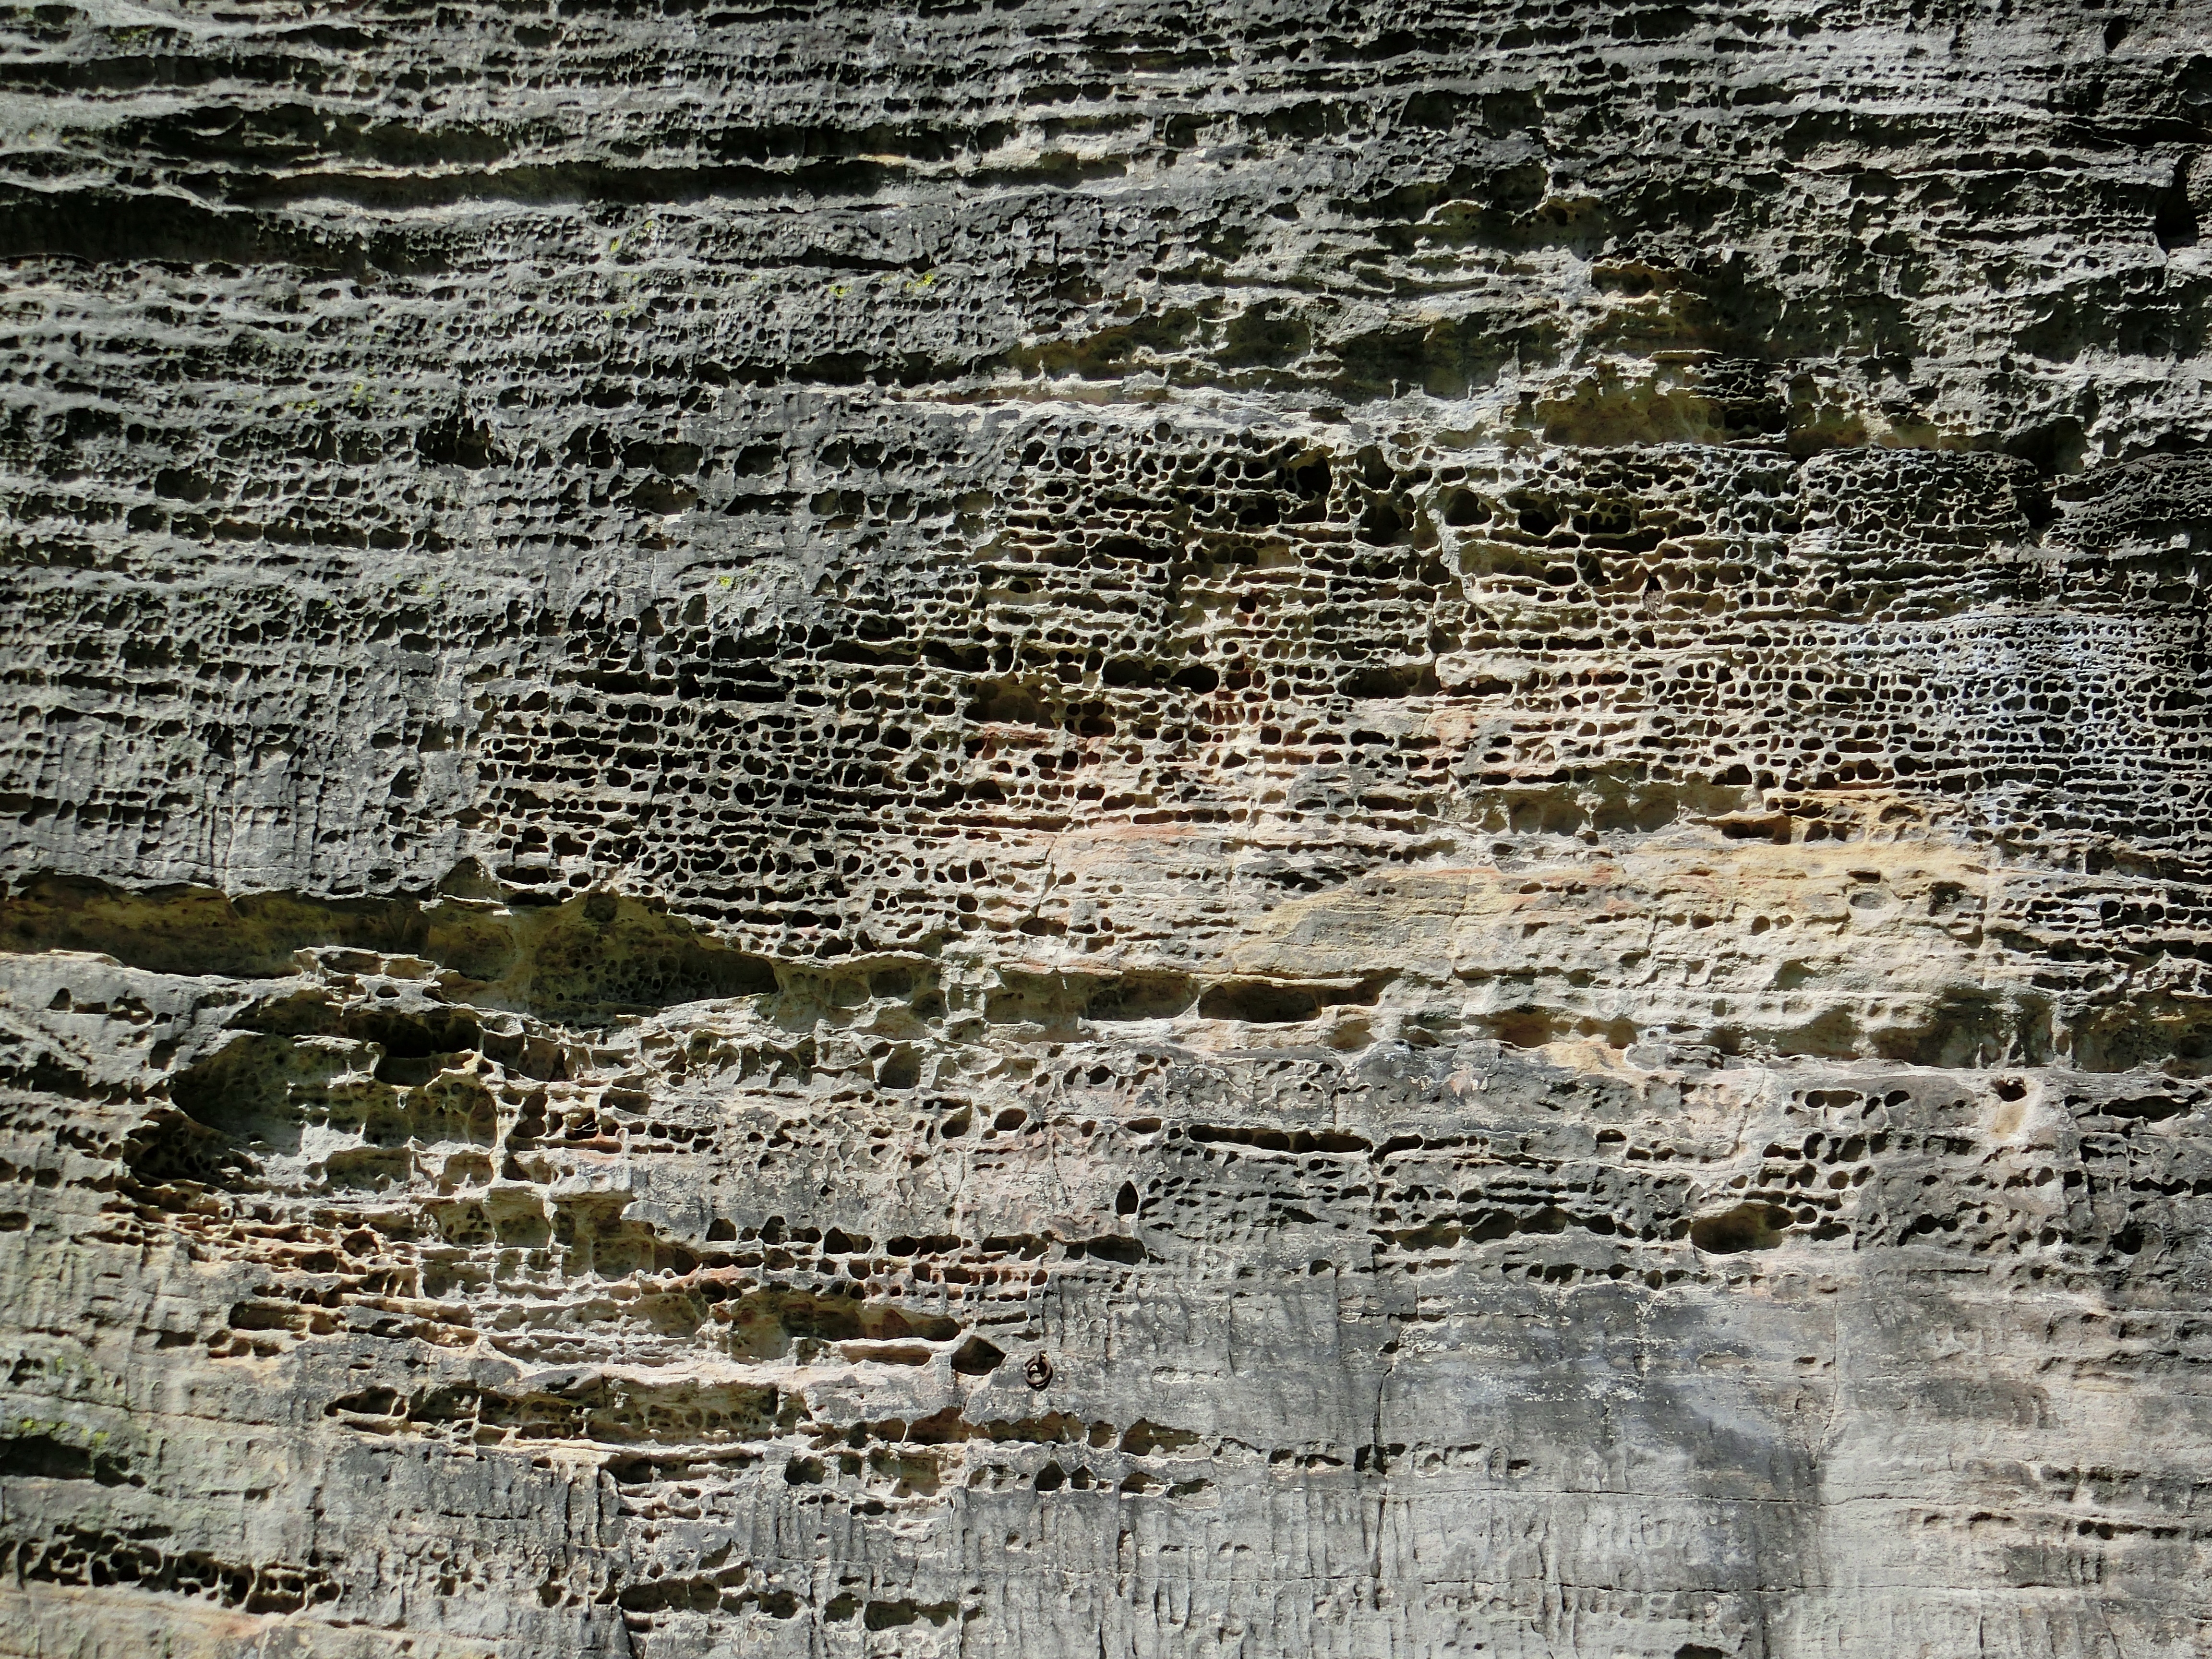
nature, rock, structure, wood, texture, wall, stone, formation, stone wall, terrain, material, geology, ruins, holes, natural stone, holey, sand stone, archaeological site, ancient history